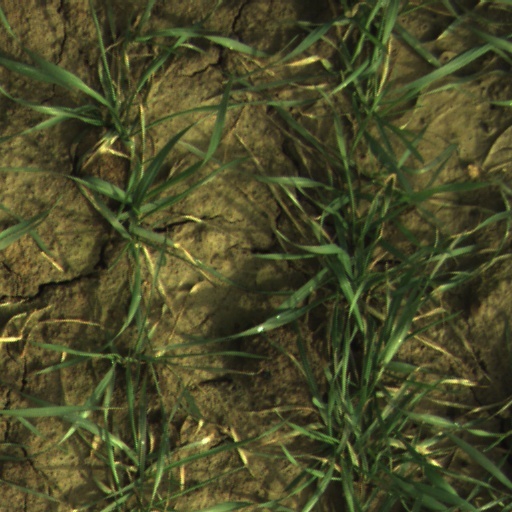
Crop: wheat